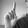
ASL letter: L